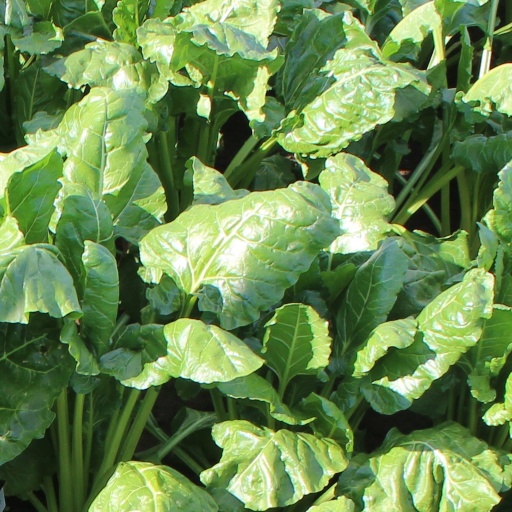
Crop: sugar beet